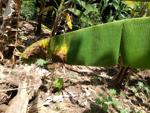
Label: segatoka